Karl Lennart Oesch

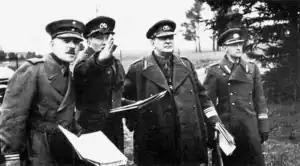
Lennart Oesch (left) monitors Estonian army military exercises in October 1938.

Oesch married Anna Aitanga Niskanen in 1919. The couple had two children: son Karl Christian (born 1921) and daughter Ann-Mari (born 1922).